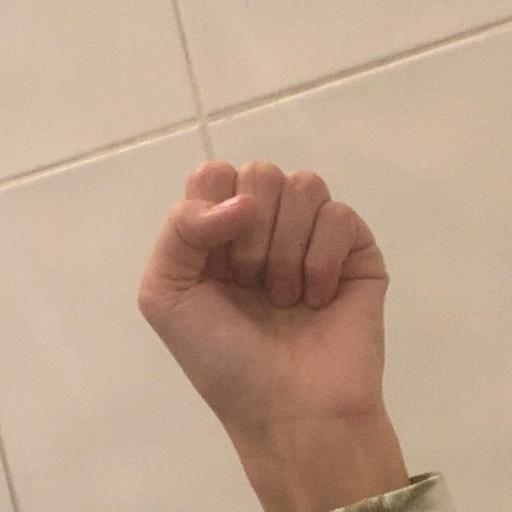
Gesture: fist